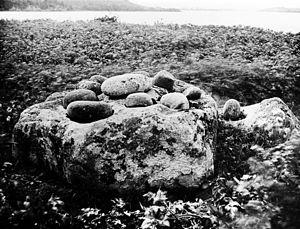
Blacklion est un village-frontière entre l'Irlande et l'Irlande du Nord, à l'extrême nord-ouest du comté de Cavan.